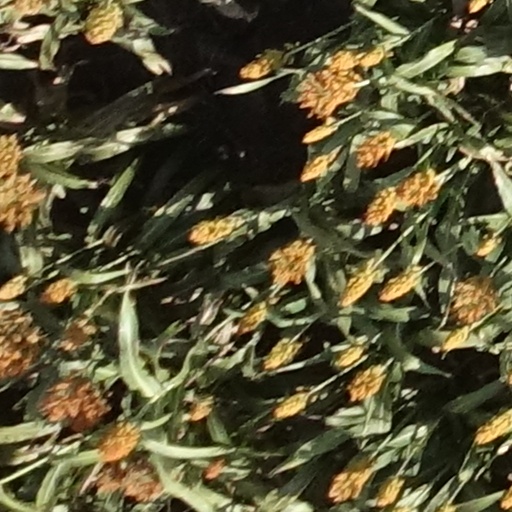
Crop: sorghum